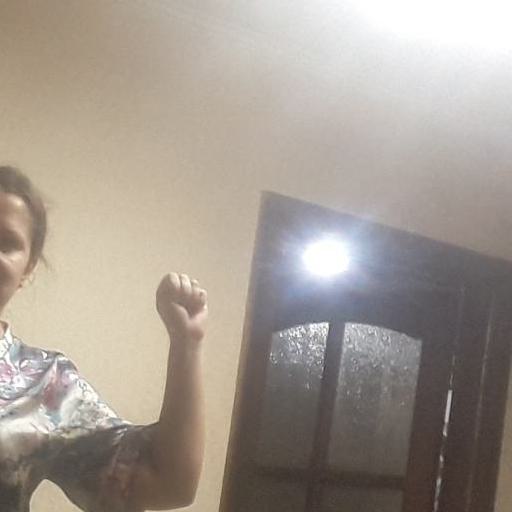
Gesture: fist